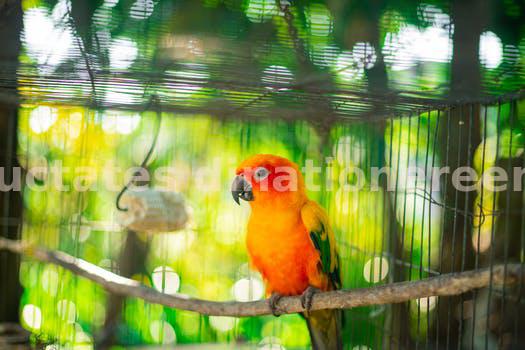
Label: Watermark